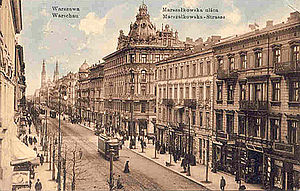
Warszawa / Forandringer
Warszawa har været Polens hovedstad siden 1596, da Sigismund III flyttede hovedstaden fra Kraków. Byen ligger ved Wisłas løb og har 1.764.615 indbyggere. Byen har tidligere været under preussisk, svensk, russisk og tysk kontrol.